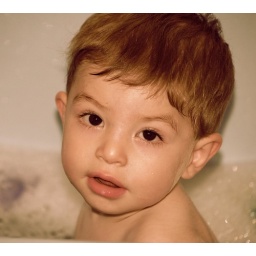
Playing in the bath tub...the treatment was used to disguise the ugly blue bathtub.